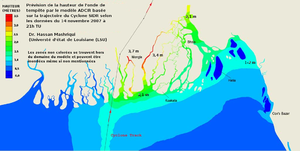
La Prévision des cyclones tropicaux est la science permettant de prévoir le développement des systèmes tropicaux et de leur déplacement. Un cyclone tropical est une puissante dépression météorologique qui se forme dans les régions tropicales et dont le moteur est la convection atmosphérique plutôt que la rencontre de différentes masses d'air comme dans les latitudes plus élevées. La formation de ces systèmes dépend donc de règles différentes, la cyclogénèse tropicale, qui ont été trouvées depuis le XIXᵉ siècle. Les chercheurs en météorologie tropicale et les météorologues prévisionnistes ont développé au cours des années des techniques diagnostiques et des modèles numériques afin de prévoir le comportement de ces systèmes. La motivation principale de cette prévision est de minimiser les impacts sur la population se trouvant dans la trajectoire de ces systèmes qui produisent des vents violents, des pluies torrentielles, des ondes de tempêtes inondant les côtes et occasionnellement des tornades.
Le cyclone Sidr est le nom du cyclone tropical qui a traversé les districts côtiers du Bangladesh et de l'État indien du Bengale-Occidental, le 15 novembre 2007 avec des vents soufflant à 260 km/h. Il a causé la mort de plus de 3 400 personnes, des milliers d'autres sont portées disparues ou blessées, laissant craindre un bilan plus élevé. Il s'agit du deuxième plus puissant cyclone depuis 1877 à avoir frappé ce pays. La tempête, accompagnée de vagues de six mètres de haut, a inondé les lacs d'eau douce situés près du niveau de la mer, laissant derrière elle de l'eau salée imbuvable et a ravagé la plus grande mangrove du monde, les Sundarbans, inscrite au patrimoine mondial de l'humanité.